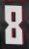
Number: 8